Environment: real
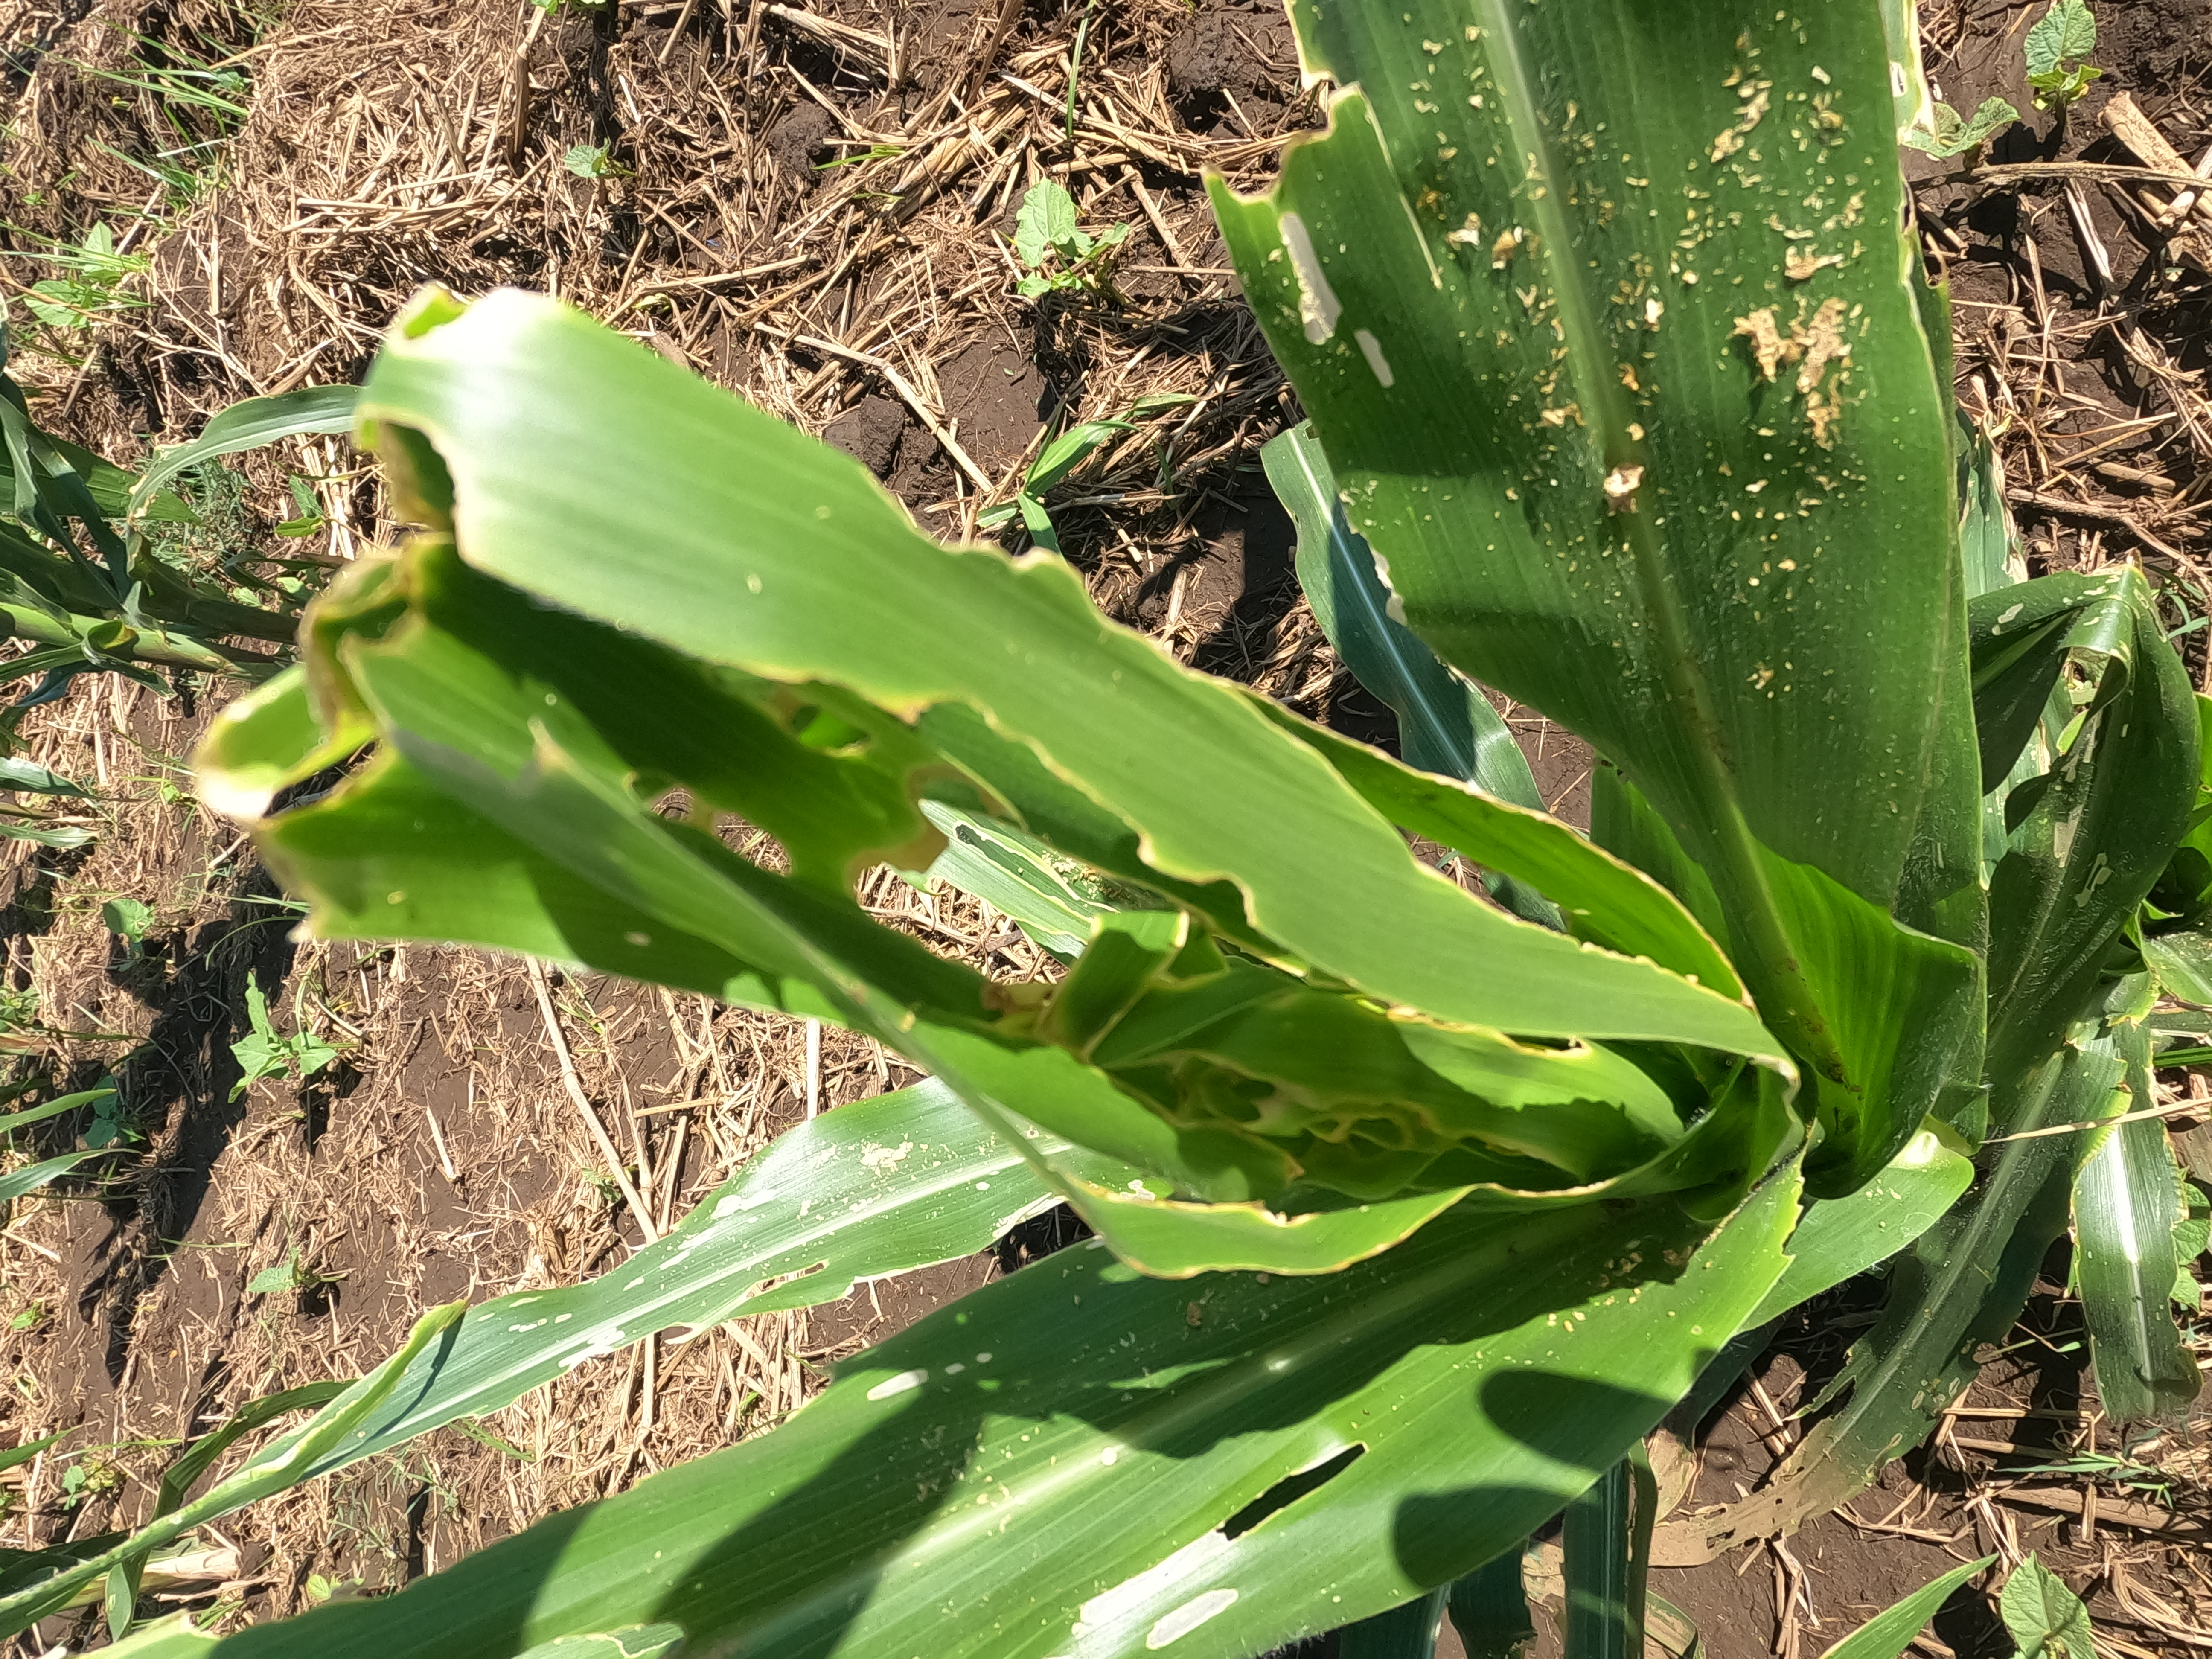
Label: fall_armyworm